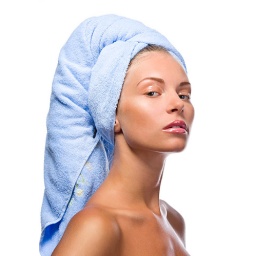
Cute lady in a towel after bath isolated on white background